Doppelganger (1993 film)

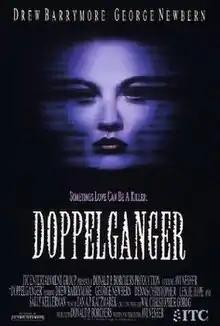
Theatrical release poster

Doppelganger (also known as Doppelganger: The Evil Within) is a 1993 American supernatural horror thriller film written and directed by Avi Nesher, starring Drew Barrymore and George Newbern. The film premiered at the Avoriaz Fantastic Film Festival in January 1993, where it was nominated for the "Grand Prize" award. It was released on VHS on May 26, 1993 in the United States. This was George Maharis' final film before his death in May 2023.